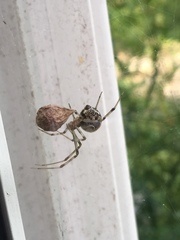
Species: Parasteatoda_tepidariorum